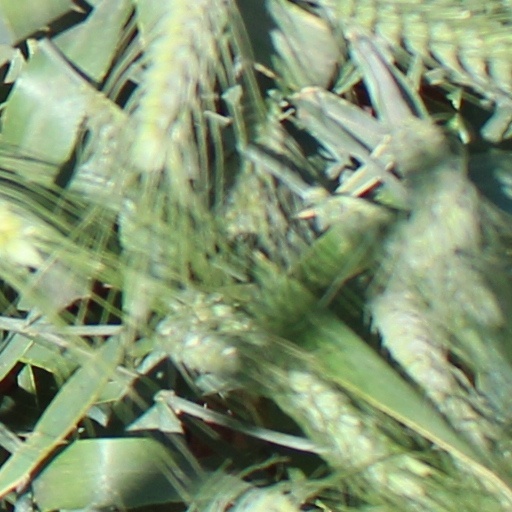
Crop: wheat